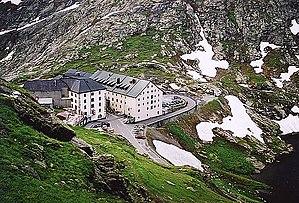
L'hospice du Grand-Saint-Bernard, anciennement Montjoux, est un hospice situé au col du Grand-Saint-Bernard en Suisse.
Bourg-Saint-Pierre est une commune suisse du canton du Valais, située dans le district d'Entremont. Le col du Grand-Saint-Bernard et l'hospice homonyme se trouvent sur le territoire de la commune.
Maurice Tornay, né le 31 octobre 1910 à La Rosière, près d'Orsières et mort assassiné le 11 août 1949 au col du Choula, à la frontière sino-tibétaine, est un chanoine régulier suisse, missionnaire en Chine. Mort pour la foi il fut béatifié comme martyr. Liturgiquement il est commémoré le 11 août ou localement le 12 août.
La Congrégation des chanoines réguliers des saints Nicolas et Bernard de Mont-Joux - plus communément appelée Congrégation des chanoines réguliers du Grand-Saint-Bernard - est une congrégation catholique fondée par saint Bernard de Menthon vers 1050. Le prévôt actuel, élu le 29 octobre 2014, est Mᵍʳ Jean-Michel Girard, né en 1948. Il reçoit la bénédiction abbatiale le 4 janvier 2015.